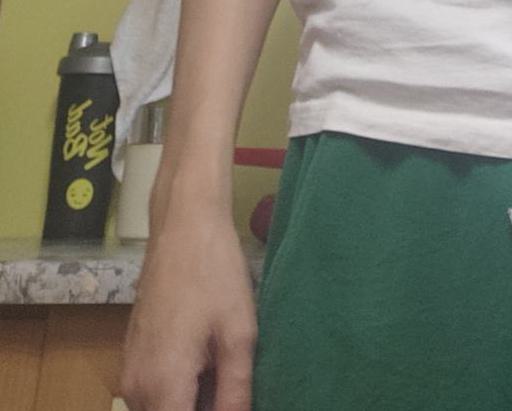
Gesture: no_gesture